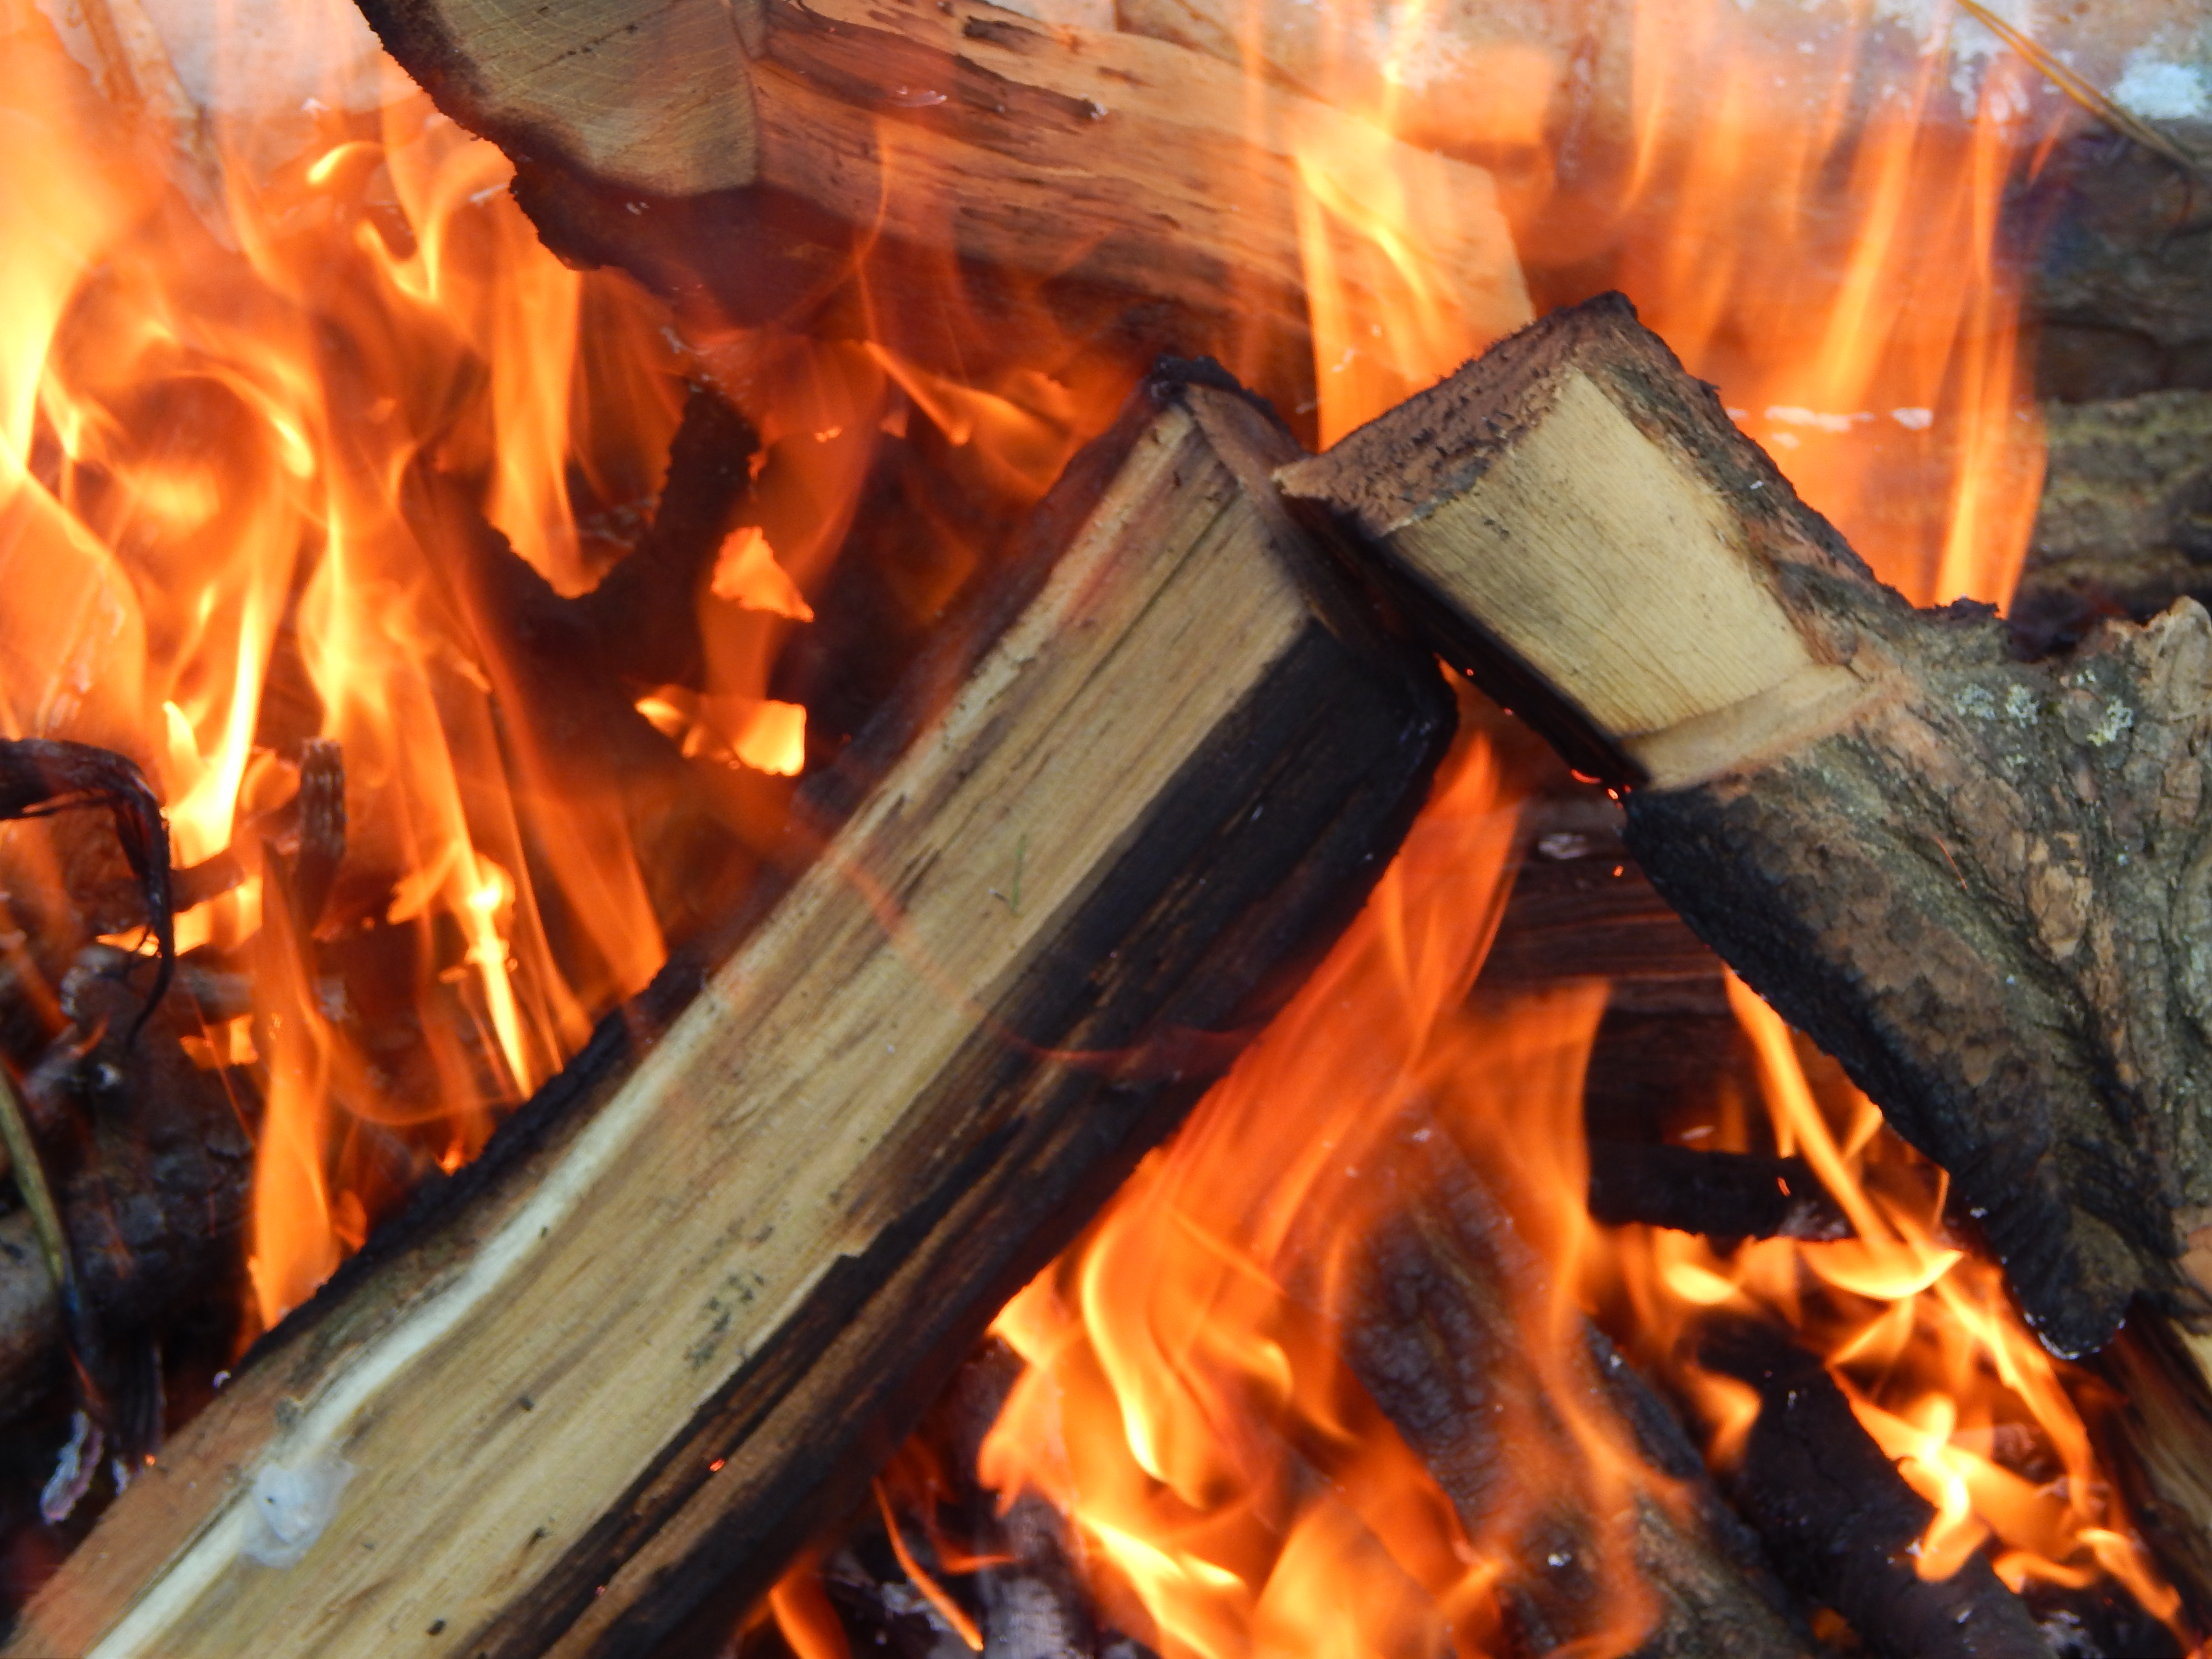
fire, night, firewood, bonfire, survival, ritual, dry, huge, burning, nature, wood, fires, campfire, light, outdoor, smoke, flame, burn, branches, forest, picnic, twigs, heat, geological phenomenon